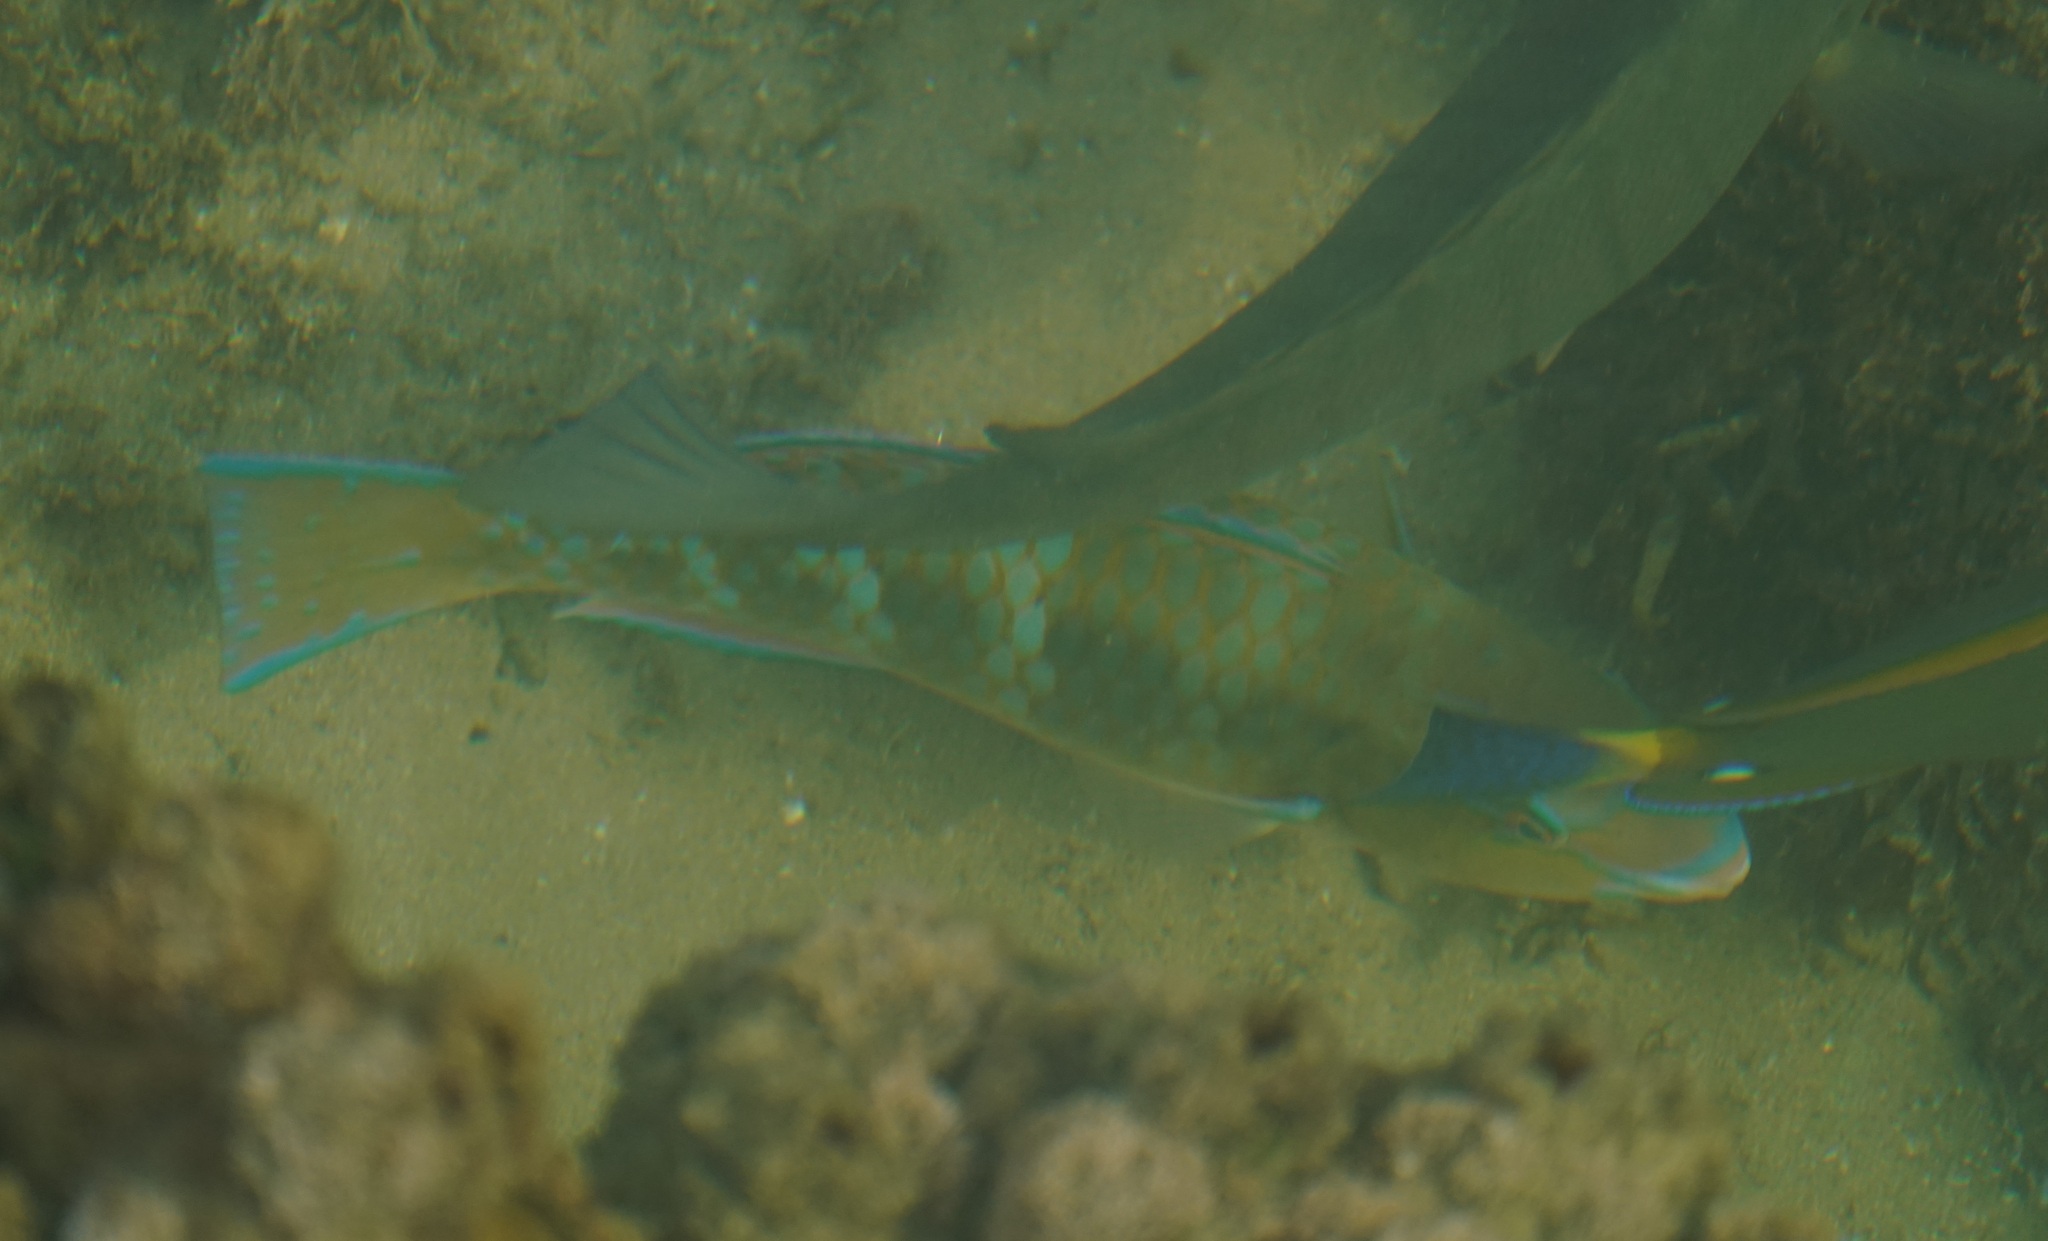
Scarus ghobban (Blue-barred Parrotfish)